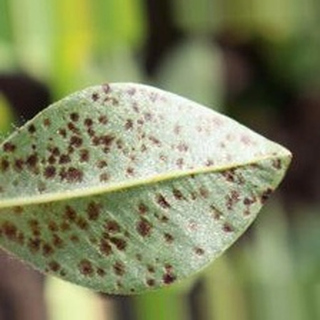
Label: groundnut_rust